Escobar: Paradise Lost

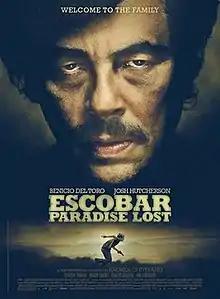
Theatrical release poster

Escobar: Paradise Lost (also known as "Paradise Lost") is a 2014 romantic thriller film written and directed by Andrea Di Stefano in his directorial debut. The film chronicles the life of a surfer who falls in love while working with his brother in Colombia and finds out that the girl's uncle is Colombian drug lord Pablo Escobar.